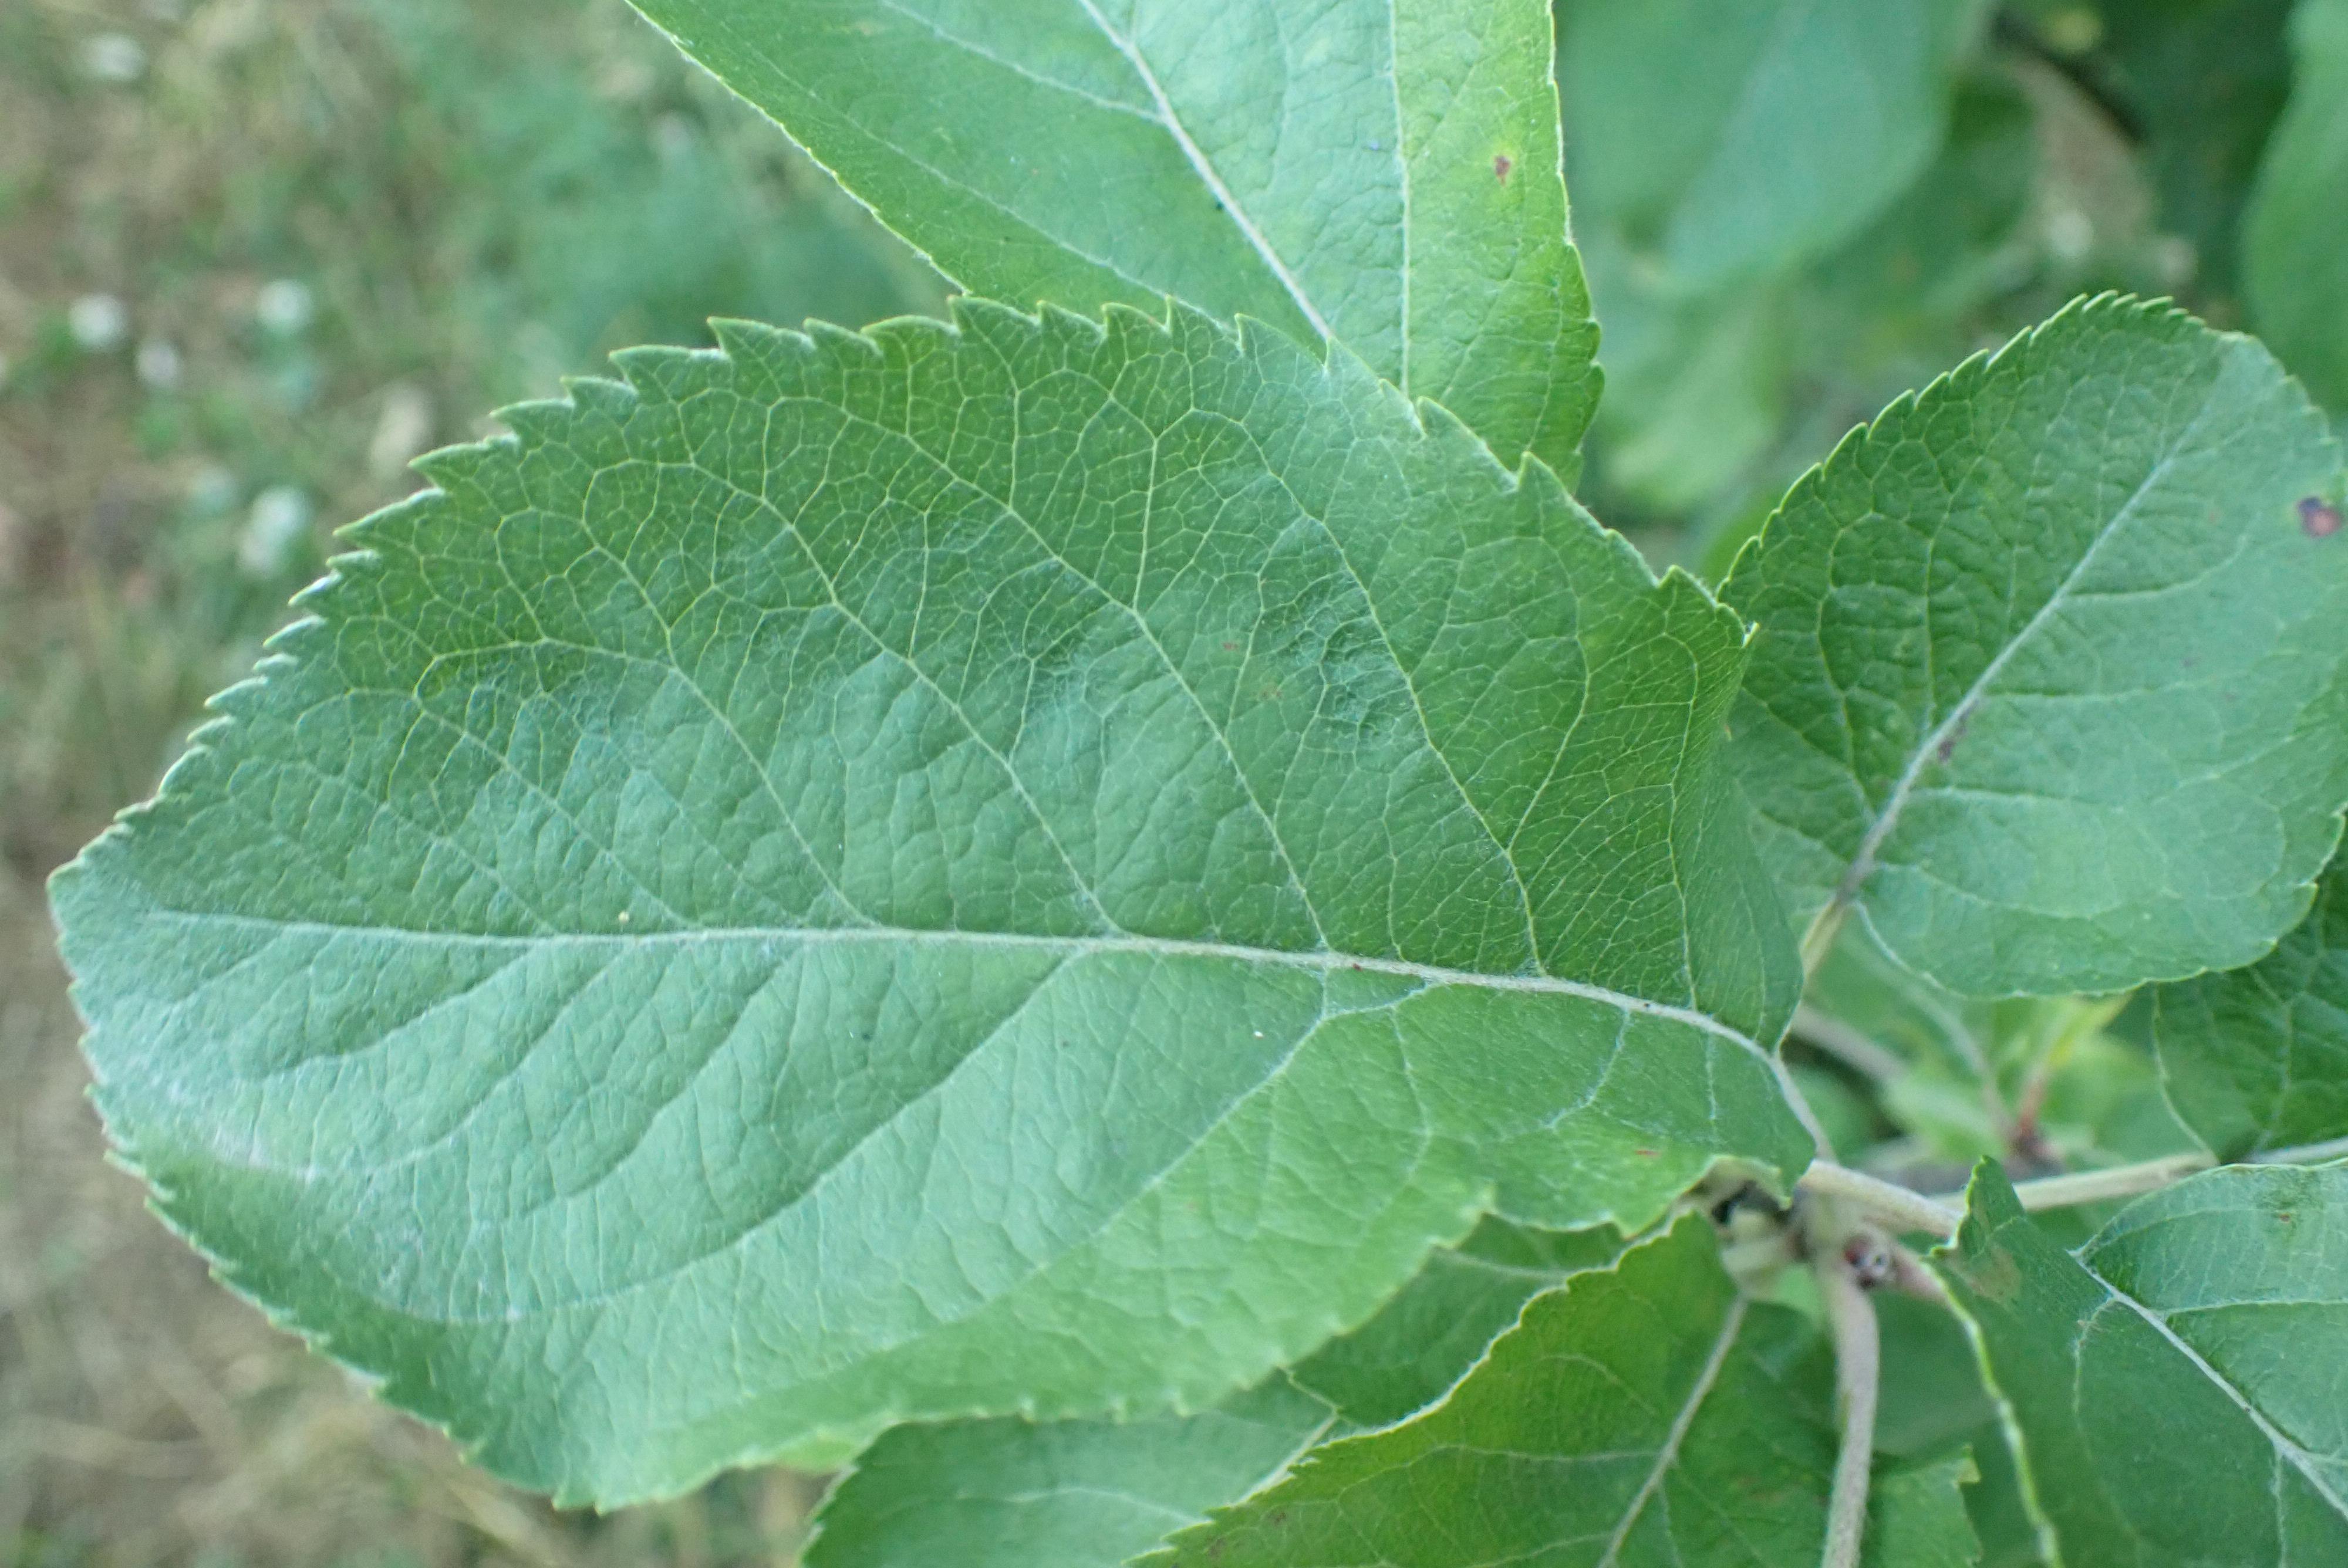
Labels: healthy